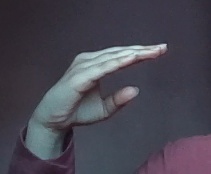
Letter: jeem